Popular music of Birmingham

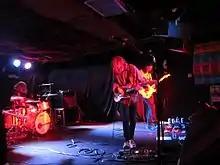
Peace in 2013, at the forefront of the emergence of the B-Town scene

Also nominated for the Mercury Prize in 2006 were Guillemots, the multinational band led by the Moseley and Bromsgrove raised singer, songwriter and multi-instrumentalist Fyfe Dangerfield. Their debut album "Through the Windowpane" was described by Mojo Magazine as marking "the rebirth of sweeping, experimental British rock music", combining influences from indie pop, jazz, samba, swingbeat and psychedelia, on an album that featured an orchestra, a colliery band, a guitar being played with an electric drill, a brass section and a song described by Stylus Magazine as "something approaching drum 'n' bass as played live and acoustic by idiot savants". Dangerfield belongs in the tradition of genre-defying Birmingham bands such as the Electric Light Orchestra and Dexys Midnight Runners that combined experimental music with catchy pop melodies, describing his carnivalesque vision: "I wanted to be in a band that was like a travelling circus, I didn't want to be in a band where everybody looks the same and listens to the same music... I wanted to get a band together that would be totally different, a bunch of misfits."